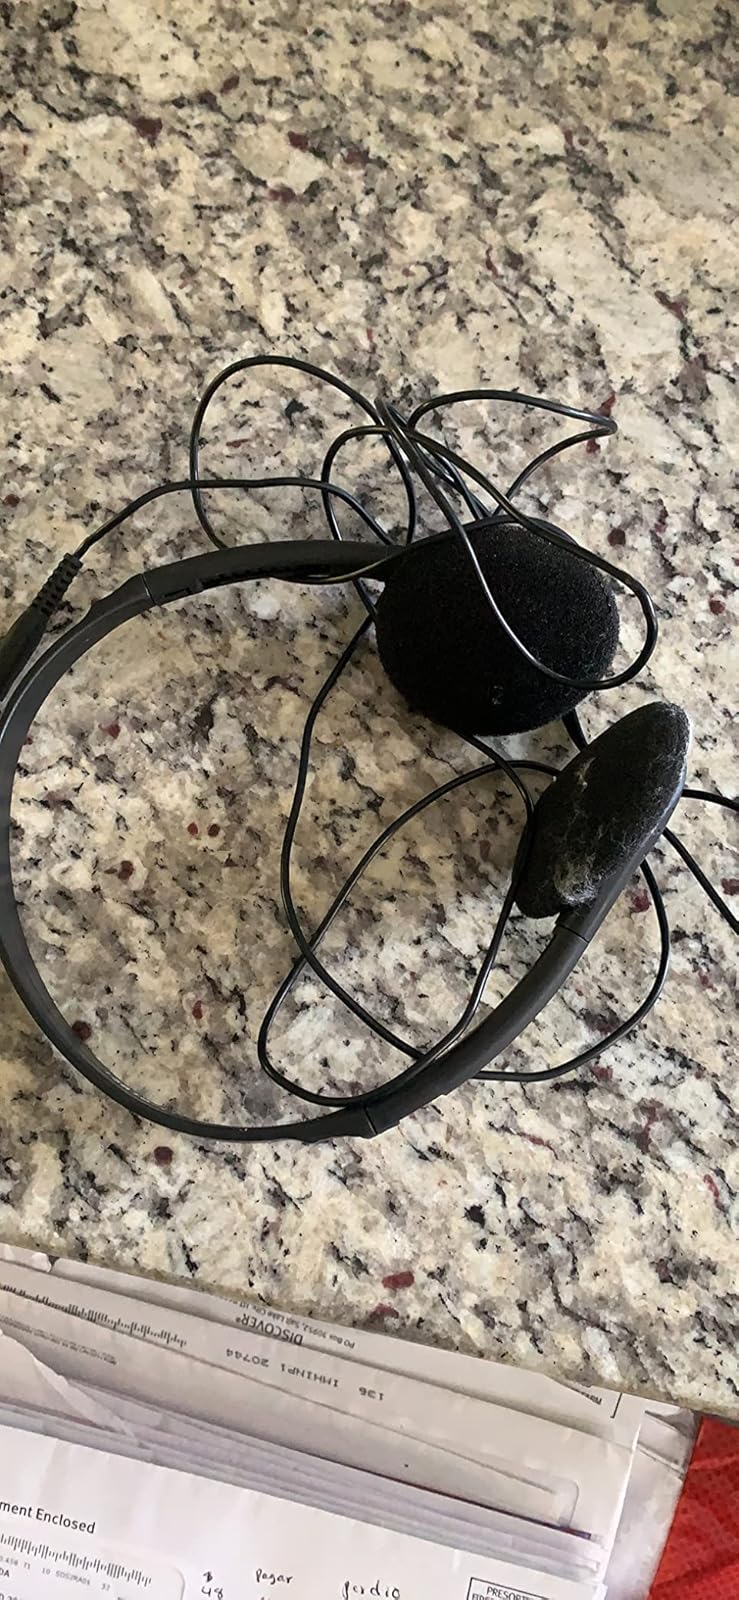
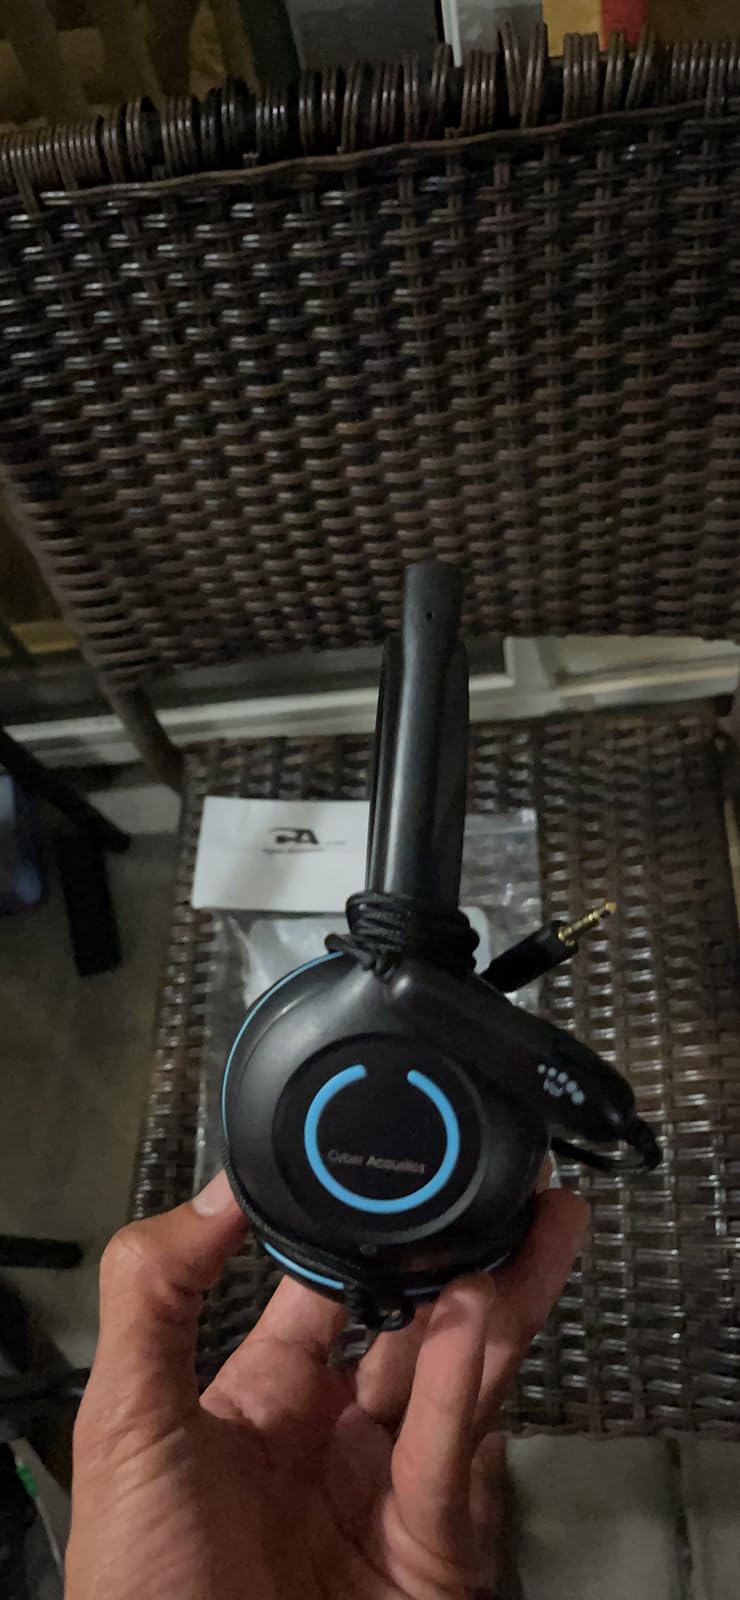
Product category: headphones
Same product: no